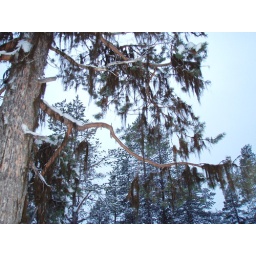
pine forest in kaamanen